University at Buffalo

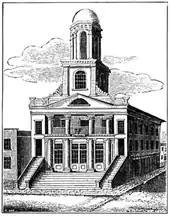
First home of the Medical College

Initially, the university did not have its own facilities, and early lectures were given at an old post office on Seneca and Washington streets in Buffalo. The first building specially built for the university was a stone structure at the corner of Main and Virginia streets, built in 1849–50, through donations, public subscription, and a state grant. There were continuous expansions to the college medical programs, including a separate pharmacy division, which is now The School of Pharmacy and Pharmaceutical Sciences. In 1887, a law school was organized in Buffalo, which quickly became associated with Niagara University just to the north of Buffalo. After four years, in 1891, the law school was acquired by the University of Buffalo as the University of Buffalo Law School, which had a downtown Buffalo facility. In the first few years of the 20th century, the university began planning for a comprehensive undergraduate college to complete the basic structure of a university, and in 1909 the university acquired the Erie County Almshouse grounds from the county of Erie, which became the University of Buffalo's initial campus. The establishment may have been influenced by the 1910 "Flexner Report" which criticized the preparation of the medical students at the university. With that additional space, in 1915, the then University of Buffalo formed the College of Arts and Sciences, creating an undergraduate division in addition to its prior educational work in the licensed professional fields. In 1916, Grace Millard Knox pledged $500,000 for the establishment of a "department of liberal arts and sciences in the University of Buffalo", which was at the time still a private institution. The initial gift of $100,000 was for the purchase of what would become Townsend Hall and the remainder was to establish the university's first endowment, in her husband's name, to support the department.